Kalervo Kummola

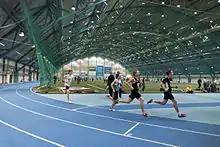
Indoor track and field facility with a group of runners circling the track

Kummola was a member of the board of directors for the Finnish Olympic Committee from 1993 to 2005, then served as its chairman from 2005 to 2016. He was a member of the board of directors for the Pajulahti Sports Institute from 1994 to 2006, then served as its chairman from 2006 to 2014. He also served as chairman of the organizing committee for the Finnish Athletics Championships in 1996.